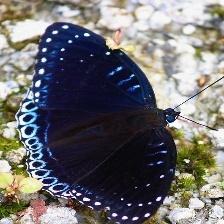
Species: POPINJAY